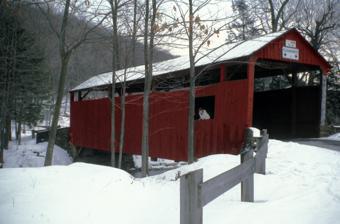
Building: Y Covered Bridge No. 156
Country: United States of America
Year built: 1887
United States historic place Y Covered Bridge No. 156 U.S. National Register of Historic Places Show map of Pennsylvania Show map of the United States Location Pennsylvania Route 757, southeast of Central, Sugarloaf Township, Pennsylvania Coordinates 41°17′23″N 76°21′52″W / 41.28972°N 76.36444°W / 41.28972; -76.36444 Area 0.1 acres (0.040 ha) Built 1887 Built by J.M. Larish Architectural style Queen Post MPS Covered Bridges of Columbia and Montour Counties TR NRHP reference No. 79003176 Added to NRHP November 29, 1979 The Y Covered Bridge No. 156 was a historic wooden covered bridge that was located in Sugarloaf Township in Columbia County, Pennsylvania . Listed on the National Register of Historic Places in 1979, it was destroyed in a suspicious fire on August 15, 1983. History and architectural features This historic structure was a 76-foot-long (23 m), queen post truss bridge that was built in 1887. It crossed East Branch Fishing Creek and was one of twenty-eight historic covered bridges in Columbia and Montour Counties when it was destroyed by fire in 1983. This bridge was listed on the National Register of Historic Places in 1979. Four years later, on August 15, 1983, it was destroyed during a suspicious fire. References